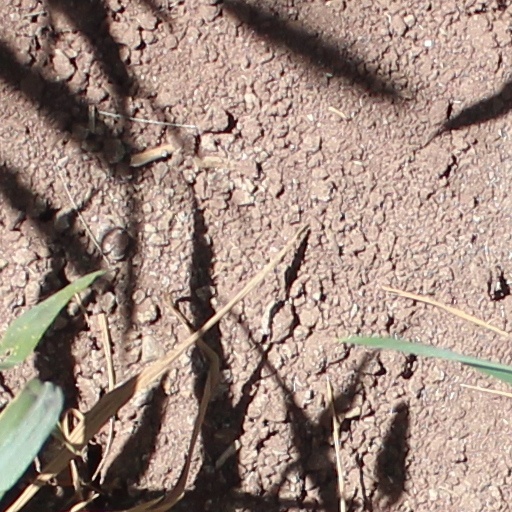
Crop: wheat